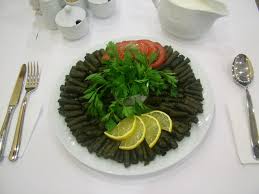
Yemek: yaprak_sarma